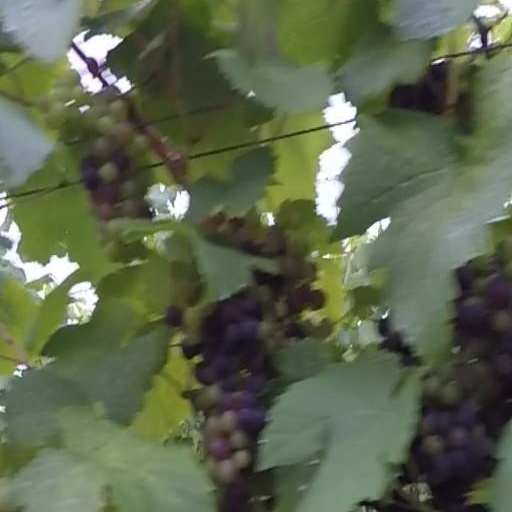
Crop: grape